Esther Ralston

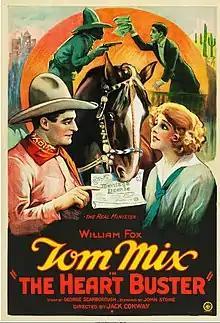

For her contribution to the motion picture industry, Esther Ralston has a star on the Hollywood Walk of Fame at 6664 Hollywood Boulevard.